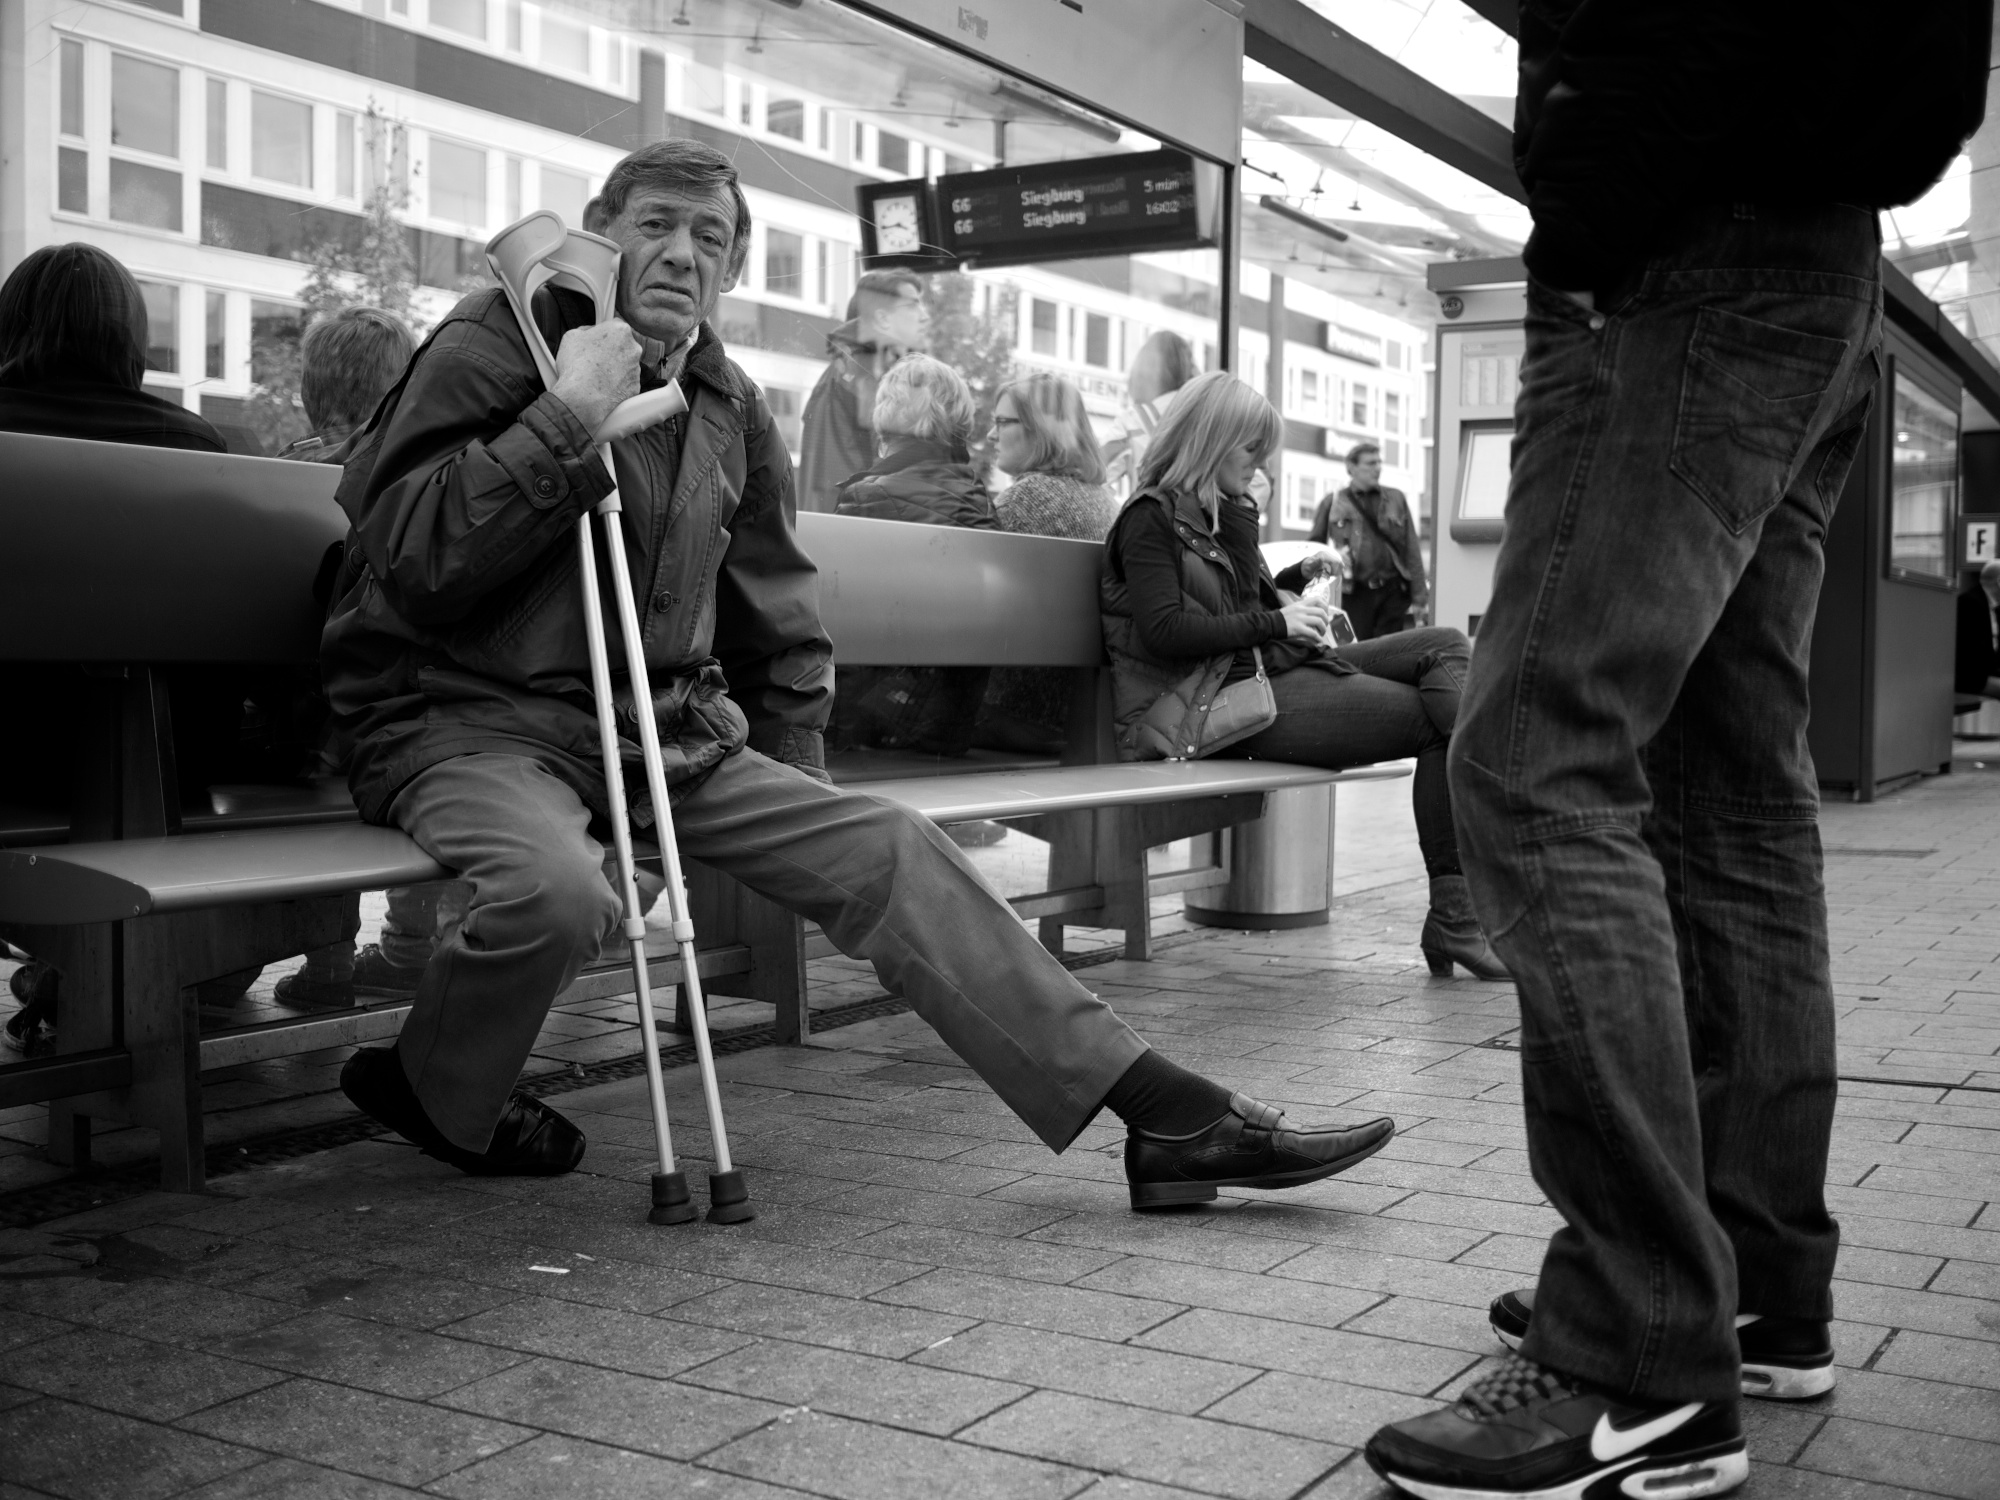
black and white, road, white, street, photography, ebook, sitting, training, black, monochrome, streetphotography, flickr, thomas, video, infrastructure, olympus, photograph, omd, fuji, leica, monochrom, leuthard, hcb, thomasleuthard, monochrome photography, film noir, human positions